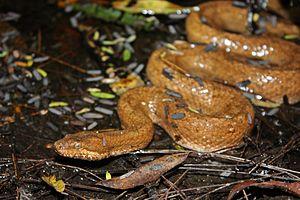
Les Alethinophidia sont un infra-ordre de serpents.
Les serpents, formant le sous-ordre des Serpentes, sont des reptiles carnivores au corps très allongé et dépourvus de membres apparents. Comme tous les squamates, ce sont des vertébrés amniotes caractérisés par un tégument recouvert d'écailles, imbriquées les unes sur les autres et protégées par une couche cornée épaisse, et par une thermorégulation assurée par trois mécanismes, l'ectothermie, la poïkilothermie et le bradymétabolisme. Ils sont aussi appelés plus rarement Ophidiens.